Sherden

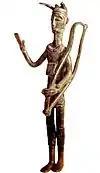
Sardinian bronze statuette of a Nuragic archer

Similar swords are also depicted on the statue menhir of Filitosa, in southern Corsica. Giovanni Lilliu noted that the period in which the Sherden are mentioned in the Egyptian sources coincides with the height of the Nuragic civilization. According to Robert Drews, Sardinians from the Gulf of Cagliari and the nearby areas were encouraged to become warriors and leave their island in order to improve their life conditions in the kingdoms of the Eastern Mediterranean.